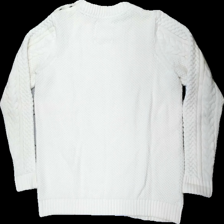
View: back
Type: Sweater
Category: Ladies
Brand: Holly And Whyte (Lindex)
Colors: White
Material: 100% cott
Cut: Regular, C-collar
Size: M
Price range: 100-150
Recommended usage: Reuse
Description: White knitted sweater from Holly & Whyte, size M. Good condition.